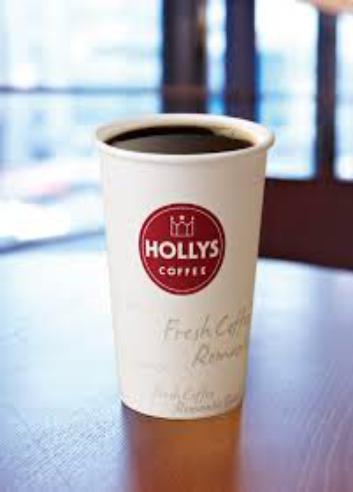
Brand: Hollys Coffee
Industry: Food